Sean Penn

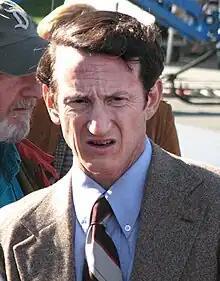
Penn portraying Harvey Milk during filming of "Milk" in March 2008

In November 2008, Penn earned positive reviews for his portrayal of real-life politician and gay rights activist and icon Harvey Milk in the Gus Van Sant directed biographical drama film "Milk" (2008). Kirk Honeycutt for "The Hollywood Reporter" wrote, "Penn is one of those actors in complete control of his entire instrument. He uses voice, body movements, line readings and something indefinable within his own psyche to transmigrate into another person's body and mind". For his performance he was nominated for Best Actor by the British Academy Film Awards, the Golden Globe Awards, and the Independent Spirit Awards. Penn won his second Academy Award for Best Actor and the Screen Actors Guild Award for Outstanding Performance by a Male Actor in a Leading Role.